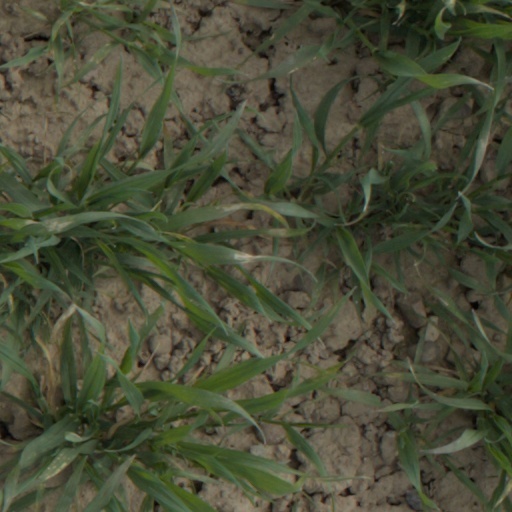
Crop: wheat